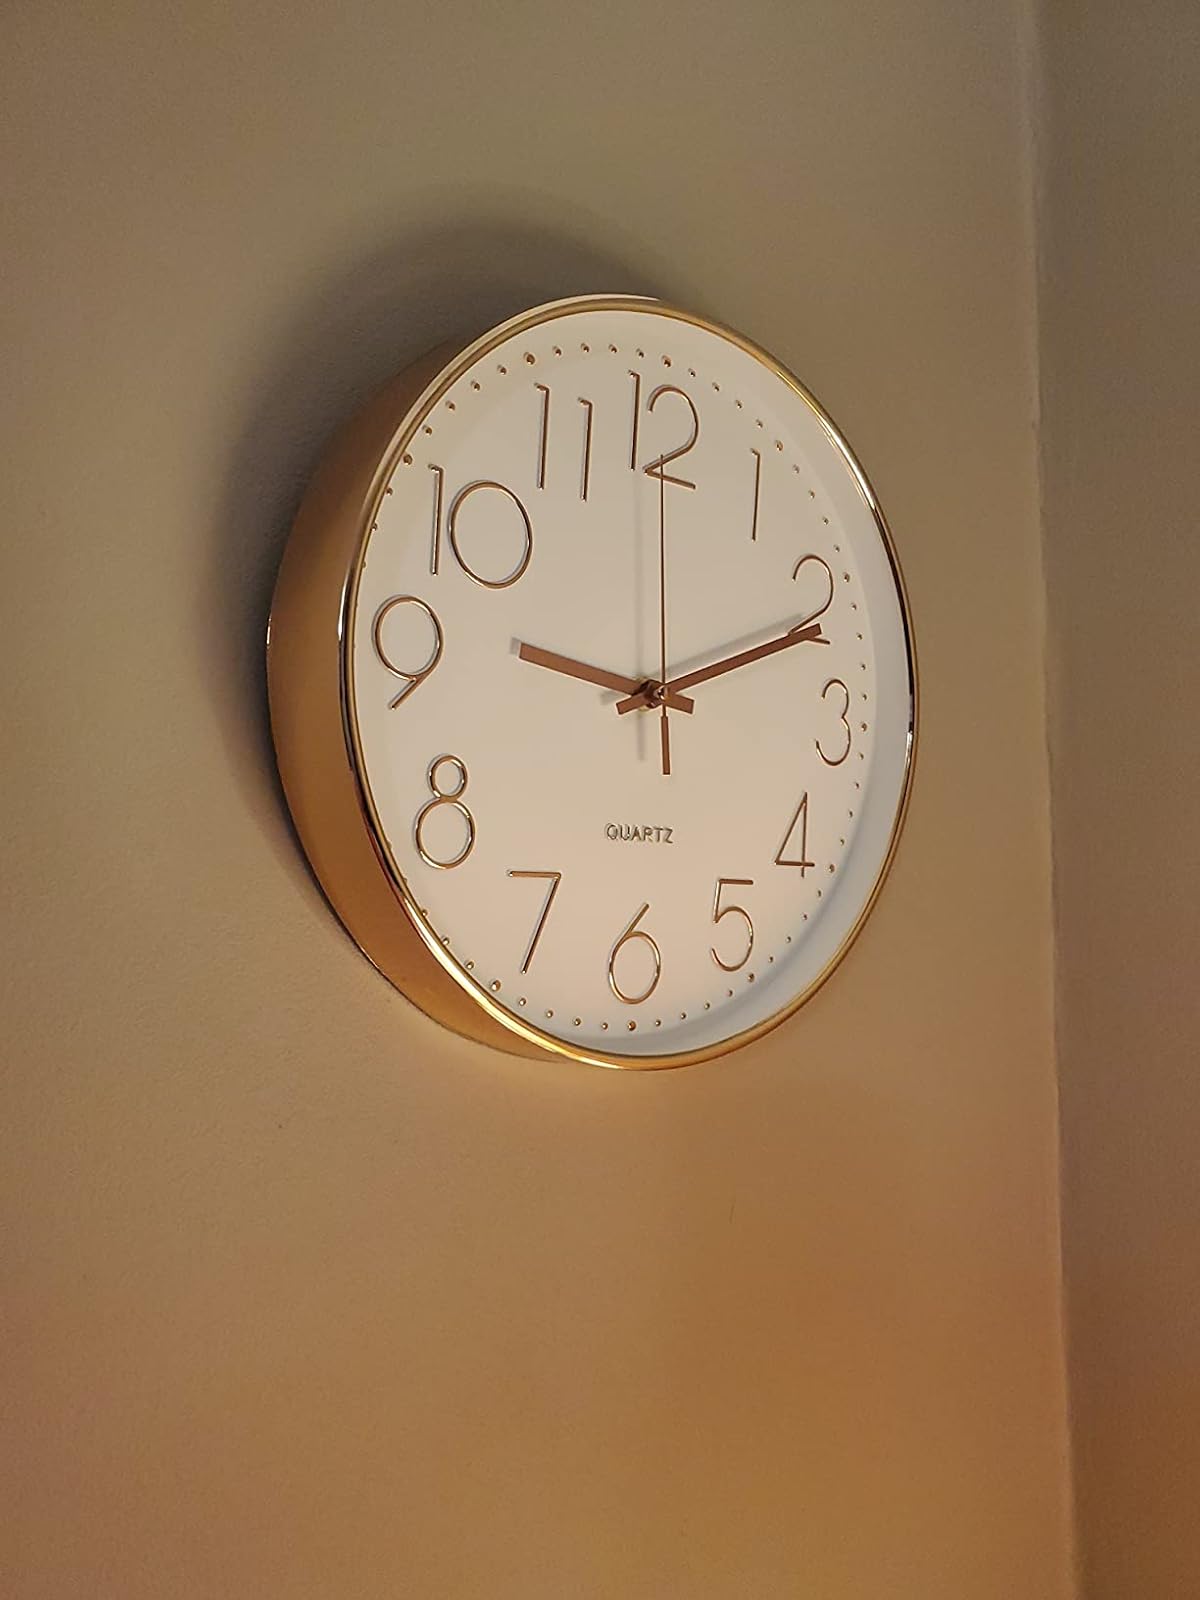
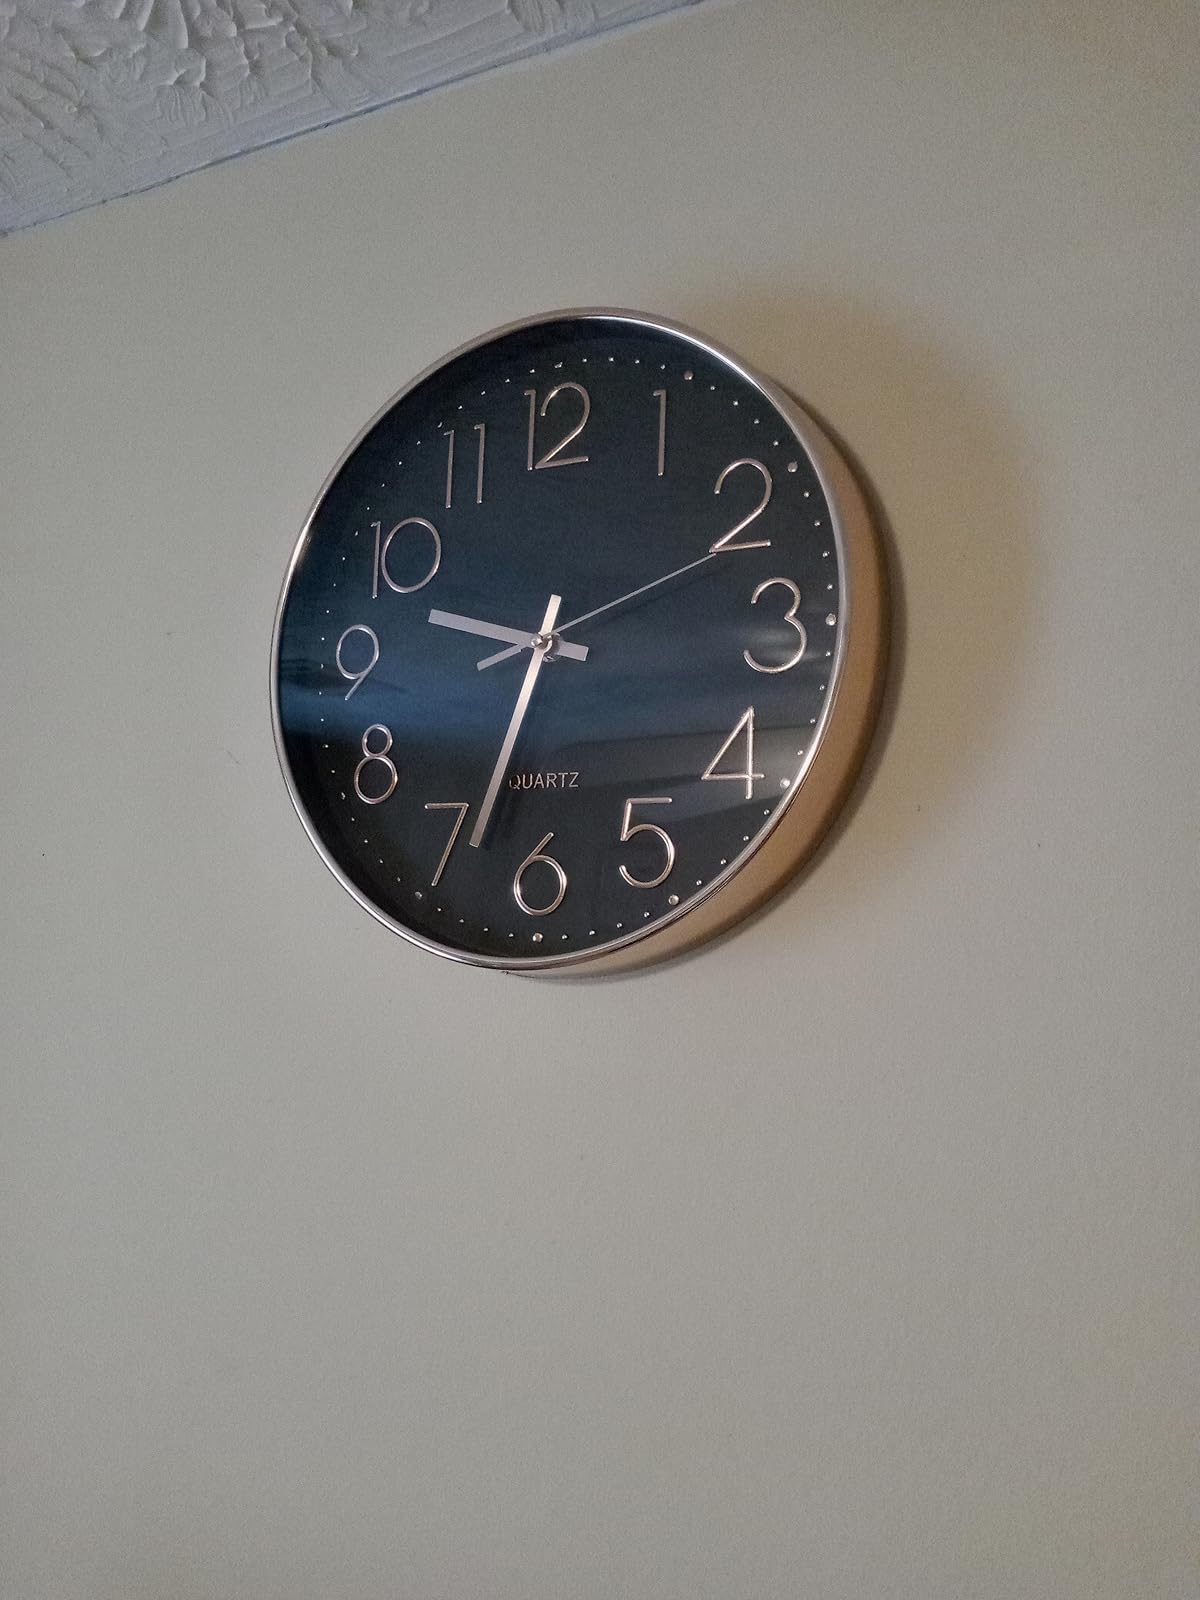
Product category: clock
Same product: no